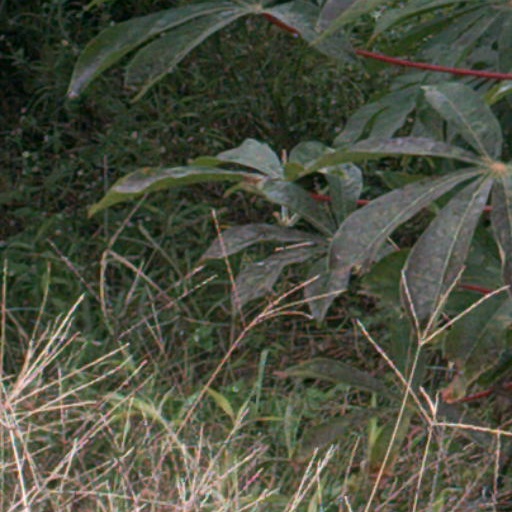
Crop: cassava